Elizabeth Greenfield

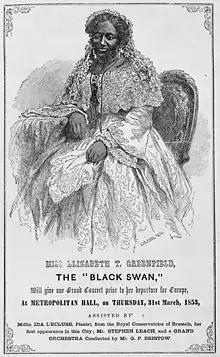
Playbill for Elizabeth Taylor Greenfield's performance at Metropolitan Hall.

In On March 31, 1853, Greenfield debuted at Metropolitan Hall in New York City, which held an audience of 4,000. The day before the concert, the New-York Tribune published "Particular Notice – No colored persons can be admitted, as there has been no part of the house appropriated for them," leading to uproar in the city. Before the concert, there were rumors that there would be white supremacist riots and a threat of arson. Even at the concert, Greenfield experienced prejudice, with the audience laughing as she took the stage and her escort onto the stage keeping his distance.